Chhinnalata

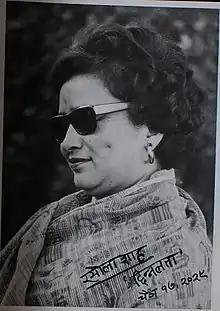
Chhinnalata in 1973

Ramola Devi was born on 15 July 1923 in Thu, Bagh Bazar, Kathmandu, Nepal. She was married to Prince Basundhara. In 1983, she established a literary trust, Chhinnalata Geet Puraskar Guthi (CGPG).